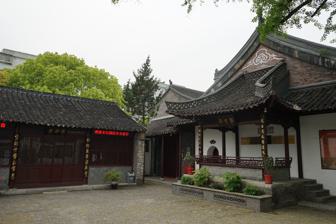
Building: Crane Mosque
Country: China
Year built: 1390
Mosque in Yangzhou, Jiangsu, China Crane Mosque 仙鹤寺 Religion Affiliation Islam Branch/tradition Sunni Location Location Yangzhou , Jiangsu , China Shown within Jiangsu Geographic coordinates 32°23′48″N 119°26′24″E / 32.396556°N 119.439883°E / 32.396556; 119.439883 Architecture Type mosque Style Chinese Founder Puhading Date established 1275 Completed 1390 (reconstruction) Crane Mosque Traditional Chinese 仙 鶴 寺 Simplified Chinese 仙 鹤 寺 Literal meaning Immortal Crane Temple Transcriptions Standard Mandarin Hanyu Pinyin Xiānhè Sì Wade–Giles Hsien-ho SSu Qingbai Liufang Mosque Chinese 清白 流芳 大寺 Literal meaning Pure & Renowned Great Temple Transcriptions Standard Mandarin Hanyu Pinyin Qīngbái Liúfāng Dàsì Wade–Giles Ch'ing-pai Liu-fang Ta Ssu Crane Mosque , also known by its Chinese name as the Xianhe Mosque and by other names , is a mosque located in Yangzhou , Jiangsu , China . Names The English name Crane Mosque is a partial calque of its Chinese name 仙 鶴 寺 , pronounced Xiānhè Sì in Mandarin . The name is sometimes explained by the supposed resemblance of the mosque's shape to a crane , although the Chinese name references a Taoist immortal . As the most historically important mosque in the city, it is also known as the Yangzhou Mosque and as the Qingbai Liufang Mosque . History Crane Mosque was supposedly built in 1275 [ dubious – discuss ] by the Arab Muslim Puhaddin , a 16th-generation descendant of Muhammad , the year after his death and the year before the Mongol general Bayan received the surrender of Yangzhou following Li Tingzhi 's execution by the Southern Song . The mosque was severely damaged during the Red Turban Rebellion that ended the Mongolian Yuan dynasty . An Arab Muslim named Hasan [ which? ] rebuilt the mosque in 1390 under the early Ming . It was further renovated and refurbished in 1523 under the Jiajing Emperor . The Crane Mosque is accounted as one of the Four Great Mosques of China—alongside the Huaisheng , Qingjing , and Phoenix Mosques in Guangzhou , Quanzhou , and Hangzhou —and was inscribed as a cultural relic protected by the Jiangsu government in April 1995. It now includes a small collection of documents concerning China's relations with Muslim countries. References Citations